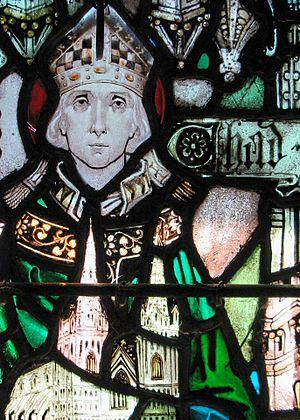
Chad ou Ceadda est un ecclésiastique anglo-saxon du VIIᵉ siècle, probablement mort le 2 mars 672.